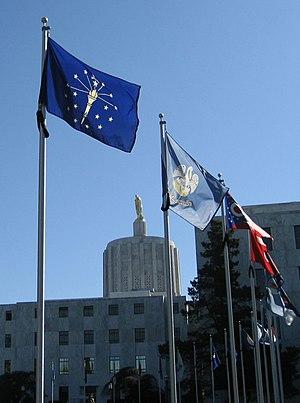
Le Capitole de l'État de l'Oregon aux États-Unis est le bâtiment abritant l'assemblée législative, les bureaux du gouverneur, du secrétaire d'État et du Trésorier de l'État d'Oregon. Il se situe dans la ville de Salem, capitale de l'État. Le bâtiment actuel, construit pendant la Grande Dépression entre 1936 et 1938 et agrandi en 1977, est le troisième bâtiment abritant le gouvernement de l'État à Salem. Les deux précédents ont été détruits par le feu, l'un en 1855 et l'autre en 1935.